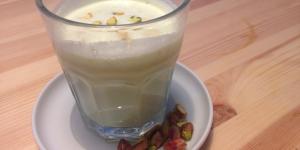
batido de pistacho